Artem Sytnyk

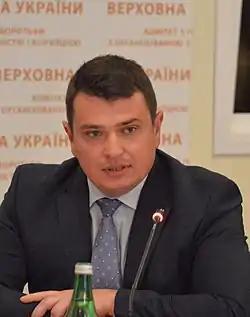

Artem Sytnyk (born August 19, 1979, Kompaniivka, Kirovohrad Oblast) is a Ukrainian lawyer, former prosecutor's investigator, first director of the National Anti-Corruption Bureau of Ukraine. (2015-2022), former deputy head of the National Agency on Corruption Prevention (May 12, 2022 - June 3, 2024 ), deputy director of Ukraine's Defence Procurement Agency (DPA) (since June 2024).